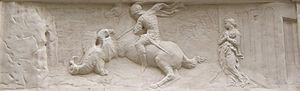
Saint Georges et le Dragon ou Saint Georges terrassant le dragon est une peinture à l'huile de Raphaël, exécutée aux alentours de l'an 1505, et conservée à la National Gallery of Art, Washington. Le tableau est signé sur le harnais du cheval.
Saint Georges est une statue en marbre sculptée par Donatello vers 1415-1417.
Le relief aplati, relief écrasé, ou stiacciato, est un terme qui désigne une technique sculpturale située entre le relief méplat et le bas-relief, permettant de réaliser, sur une surface plane, un relief de très faible épaisseur obéissant aux règles de la représentation en perspective.